World Airways

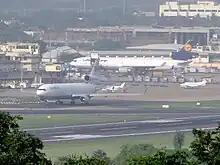
World Airways McDonnell Douglas MD-11F parked at Chennai International Airport

World Airways operated scheduled international and domestic passenger service with its McDonnell Douglas DC-10 wide body jetliners, the Boeing 747-200, as well as Boeing 727 jets. Scheduled service began in the late 1970s with airline deregulation, starting April 11, 1979, ending September 15, 1986. Crew bases included Wrightstown, NJ (WRI-closed), Oakland, CA (OAK-company headquarters), Los Angeles, CA (LAX), Baltimore, MD (BWI), and later San Francisco, CA (SFO). The company theme song in the early 1980s, featured at the beginning of the onboard aircraft safety videos and used for advertising, had an instrumental version that played on an easy listening radio station in the San Francisco Bay Area until new advertising was introduced in 1985. The Airline revisited scheduled service in 1996 with the McDonnell Douglas MD-11 aircraft, but this was short lived. Destinations served included: